Margaret Meagher

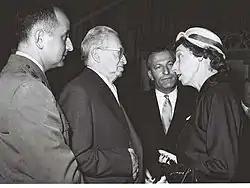
Meagher with Israeli President Yizhak Ben-Zvi on Independence Day, 1959.

Blanche Margaret Meagher, (January 27, 1911 – February 25, 1999) was a Canadian diplomat who became the nation's first-ever appointed female ambassador. She served as Canadian Ambassador to Israel from 1958 to 1961, Austria from 1962 to 1966, and Sweden from 1969 to 1973. She was also High Commissioner to Cyprus, Uganda and Kenya, and chaired the International Atomic Energy Agency Board of Governors from 1964 to 1965.